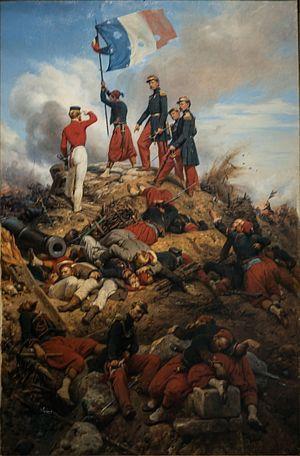
La prise de la forteresse de Malakoff par le général Mac Mahon et ses zouaves lors du siège de Sébastopol. Horace Vernet avait consulté le général Mac Mahon avant de réaliser ce tableau, commande de la population d'Autun où résidait la famille Mac Mahon. Voir l'article sur Wikipédia J'y suis, j'y reste
L’histoire militaire de la France couvre deux millénaires d'histoire à travers la France, l'Europe et les anciennes colonies françaises.
L'armée française sous le Second Empire désigne au sens large l'ensemble des forces armées, unités terrestres et unités navales au service du second Empire Français qui prirent part aux conflits et corps expéditionnaires de la France sous le règne de Napoléon III entre 1852 et 1870.
« J'y suis j'y reste » est une citation prêtée au général français Mac Mahon après la prise de la redoute de Malakoff le 7 septembre 1855 lors du siège de Sébastopol pendant la guerre de Crimée.
Voici la liste de batailles de l'Histoire de France depuis les raids gaulois en Italie au IVᵉ siècle av. J.-C. menés par le chef gaulois Brennus, jusqu'à aujourd'hui. Elle comprend les plus importantes batailles menées par les différents régimes qui se sont succédé et qui ont fait l'histoire militaire de la France.
L'histoire de l'Armée de terre française débute dans les dernières phases de la guerre de Cent Ans avec la création de ses premières unités permanentes. Elle prend rapidement de l'importance et occupe régulièrement, au cours des siècles qui suivent, le premier rang européen.